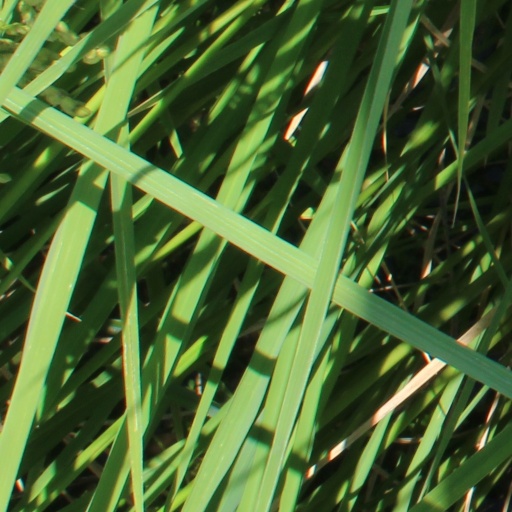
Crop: rice